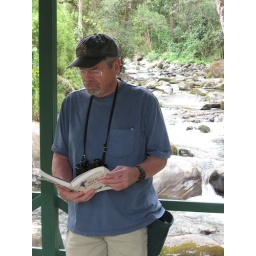
Checking the book over the Savegre River (looks like a Colorado mountain stream)